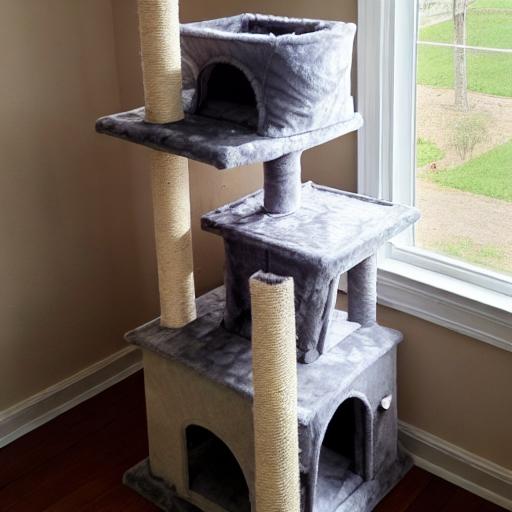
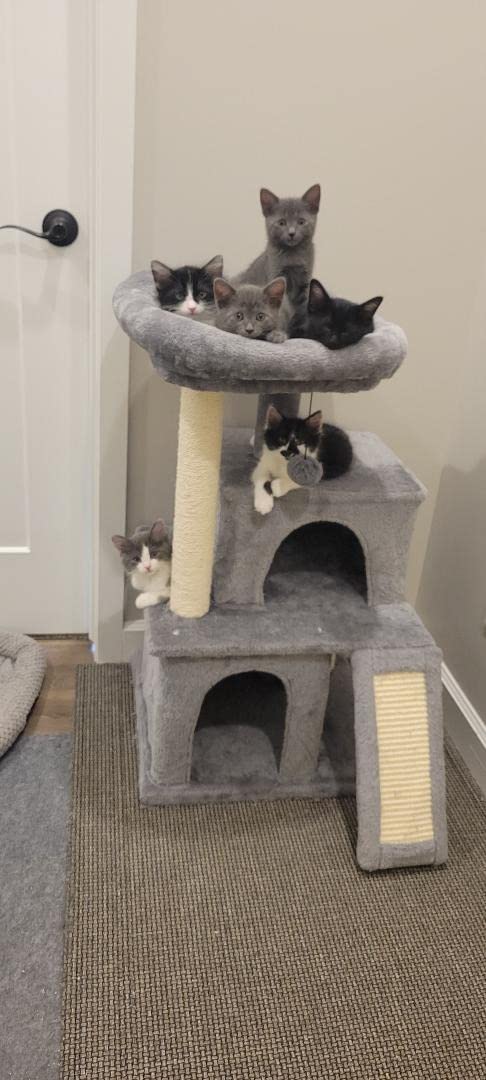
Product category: items_cat tree
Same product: no